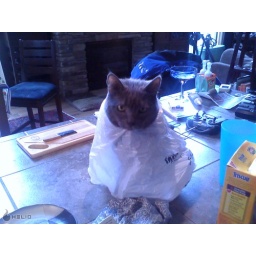
Cat in plastic bag